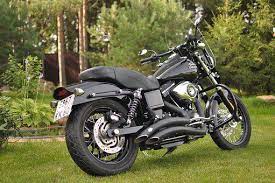
Vehicle type: Motorcycles